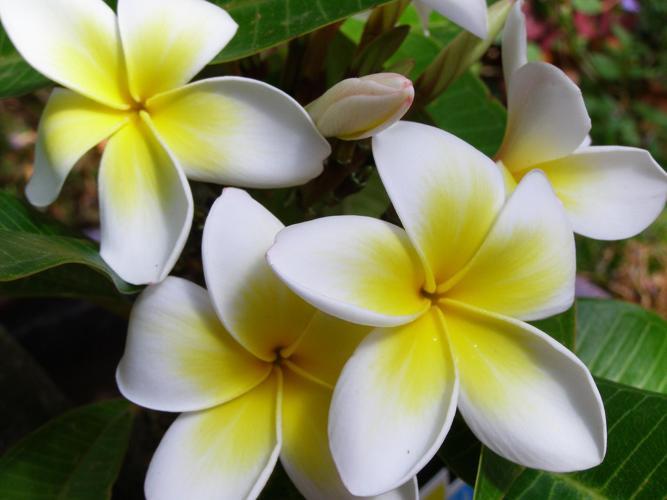
Label: frangipani